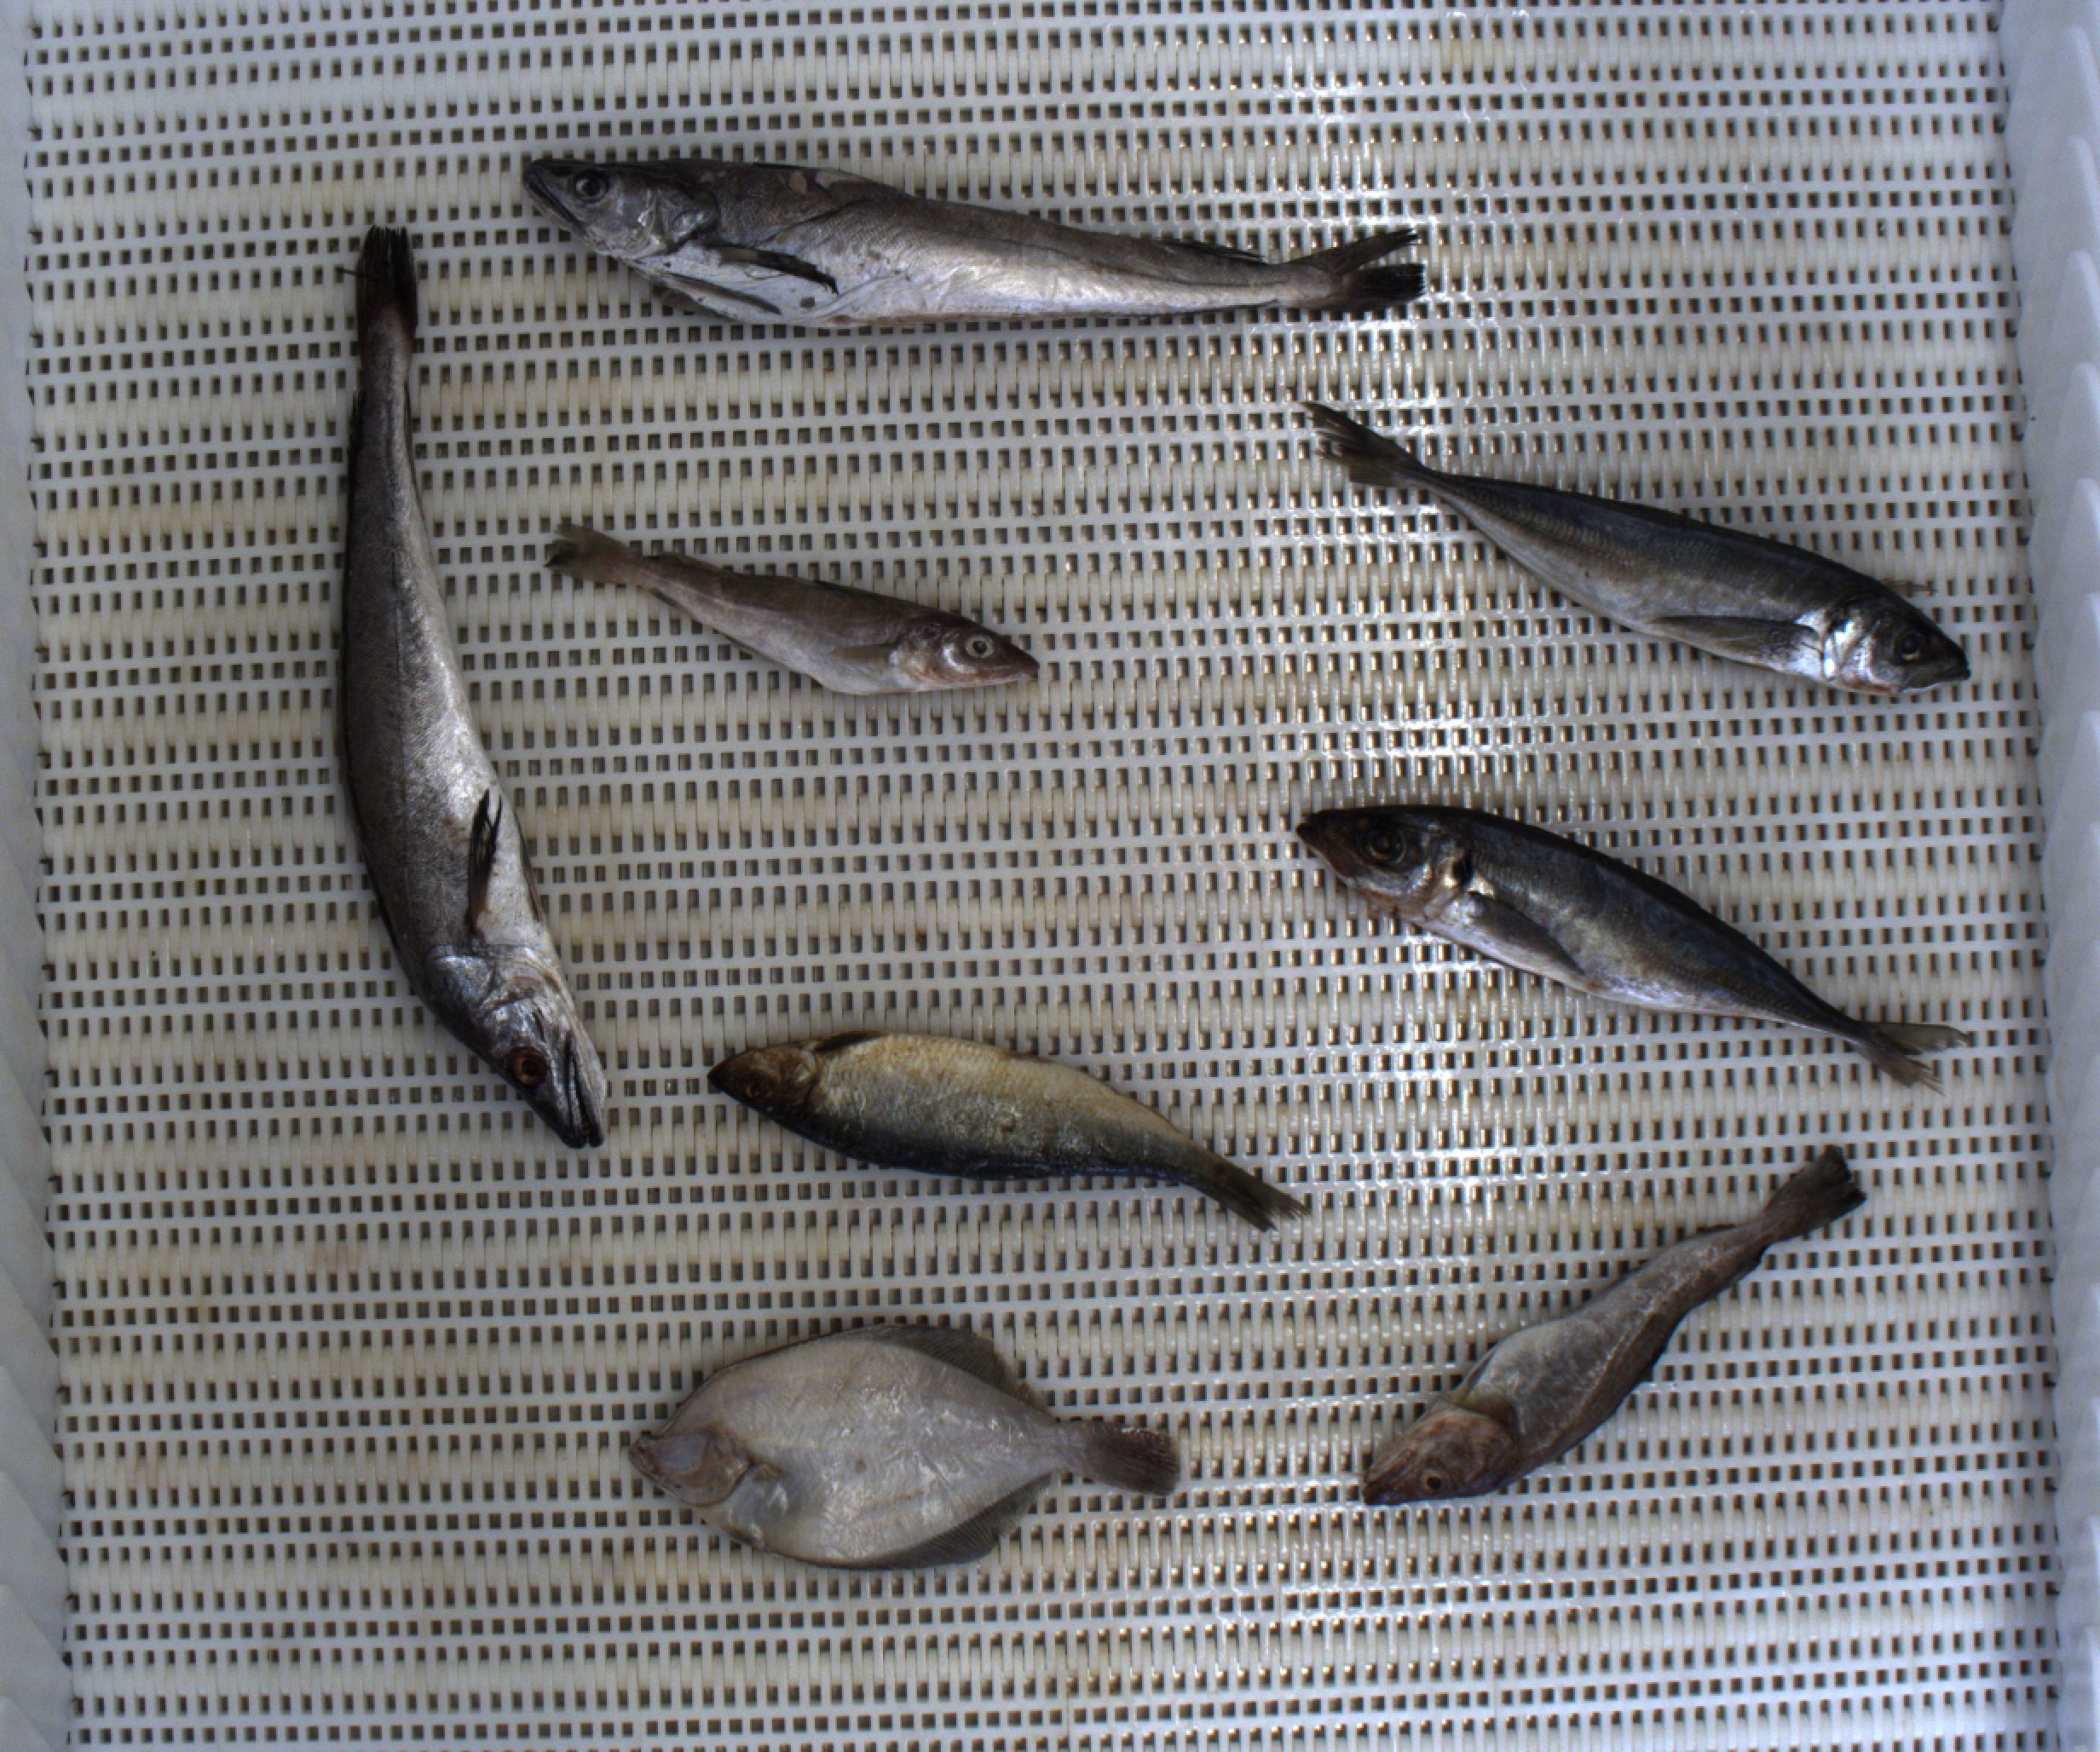
Total fish: 8
Cod: 2
Haddock: 0
Whiting: 0
Hake: 2
Horse mackerel: 2
Saithe: 0
Other: 2